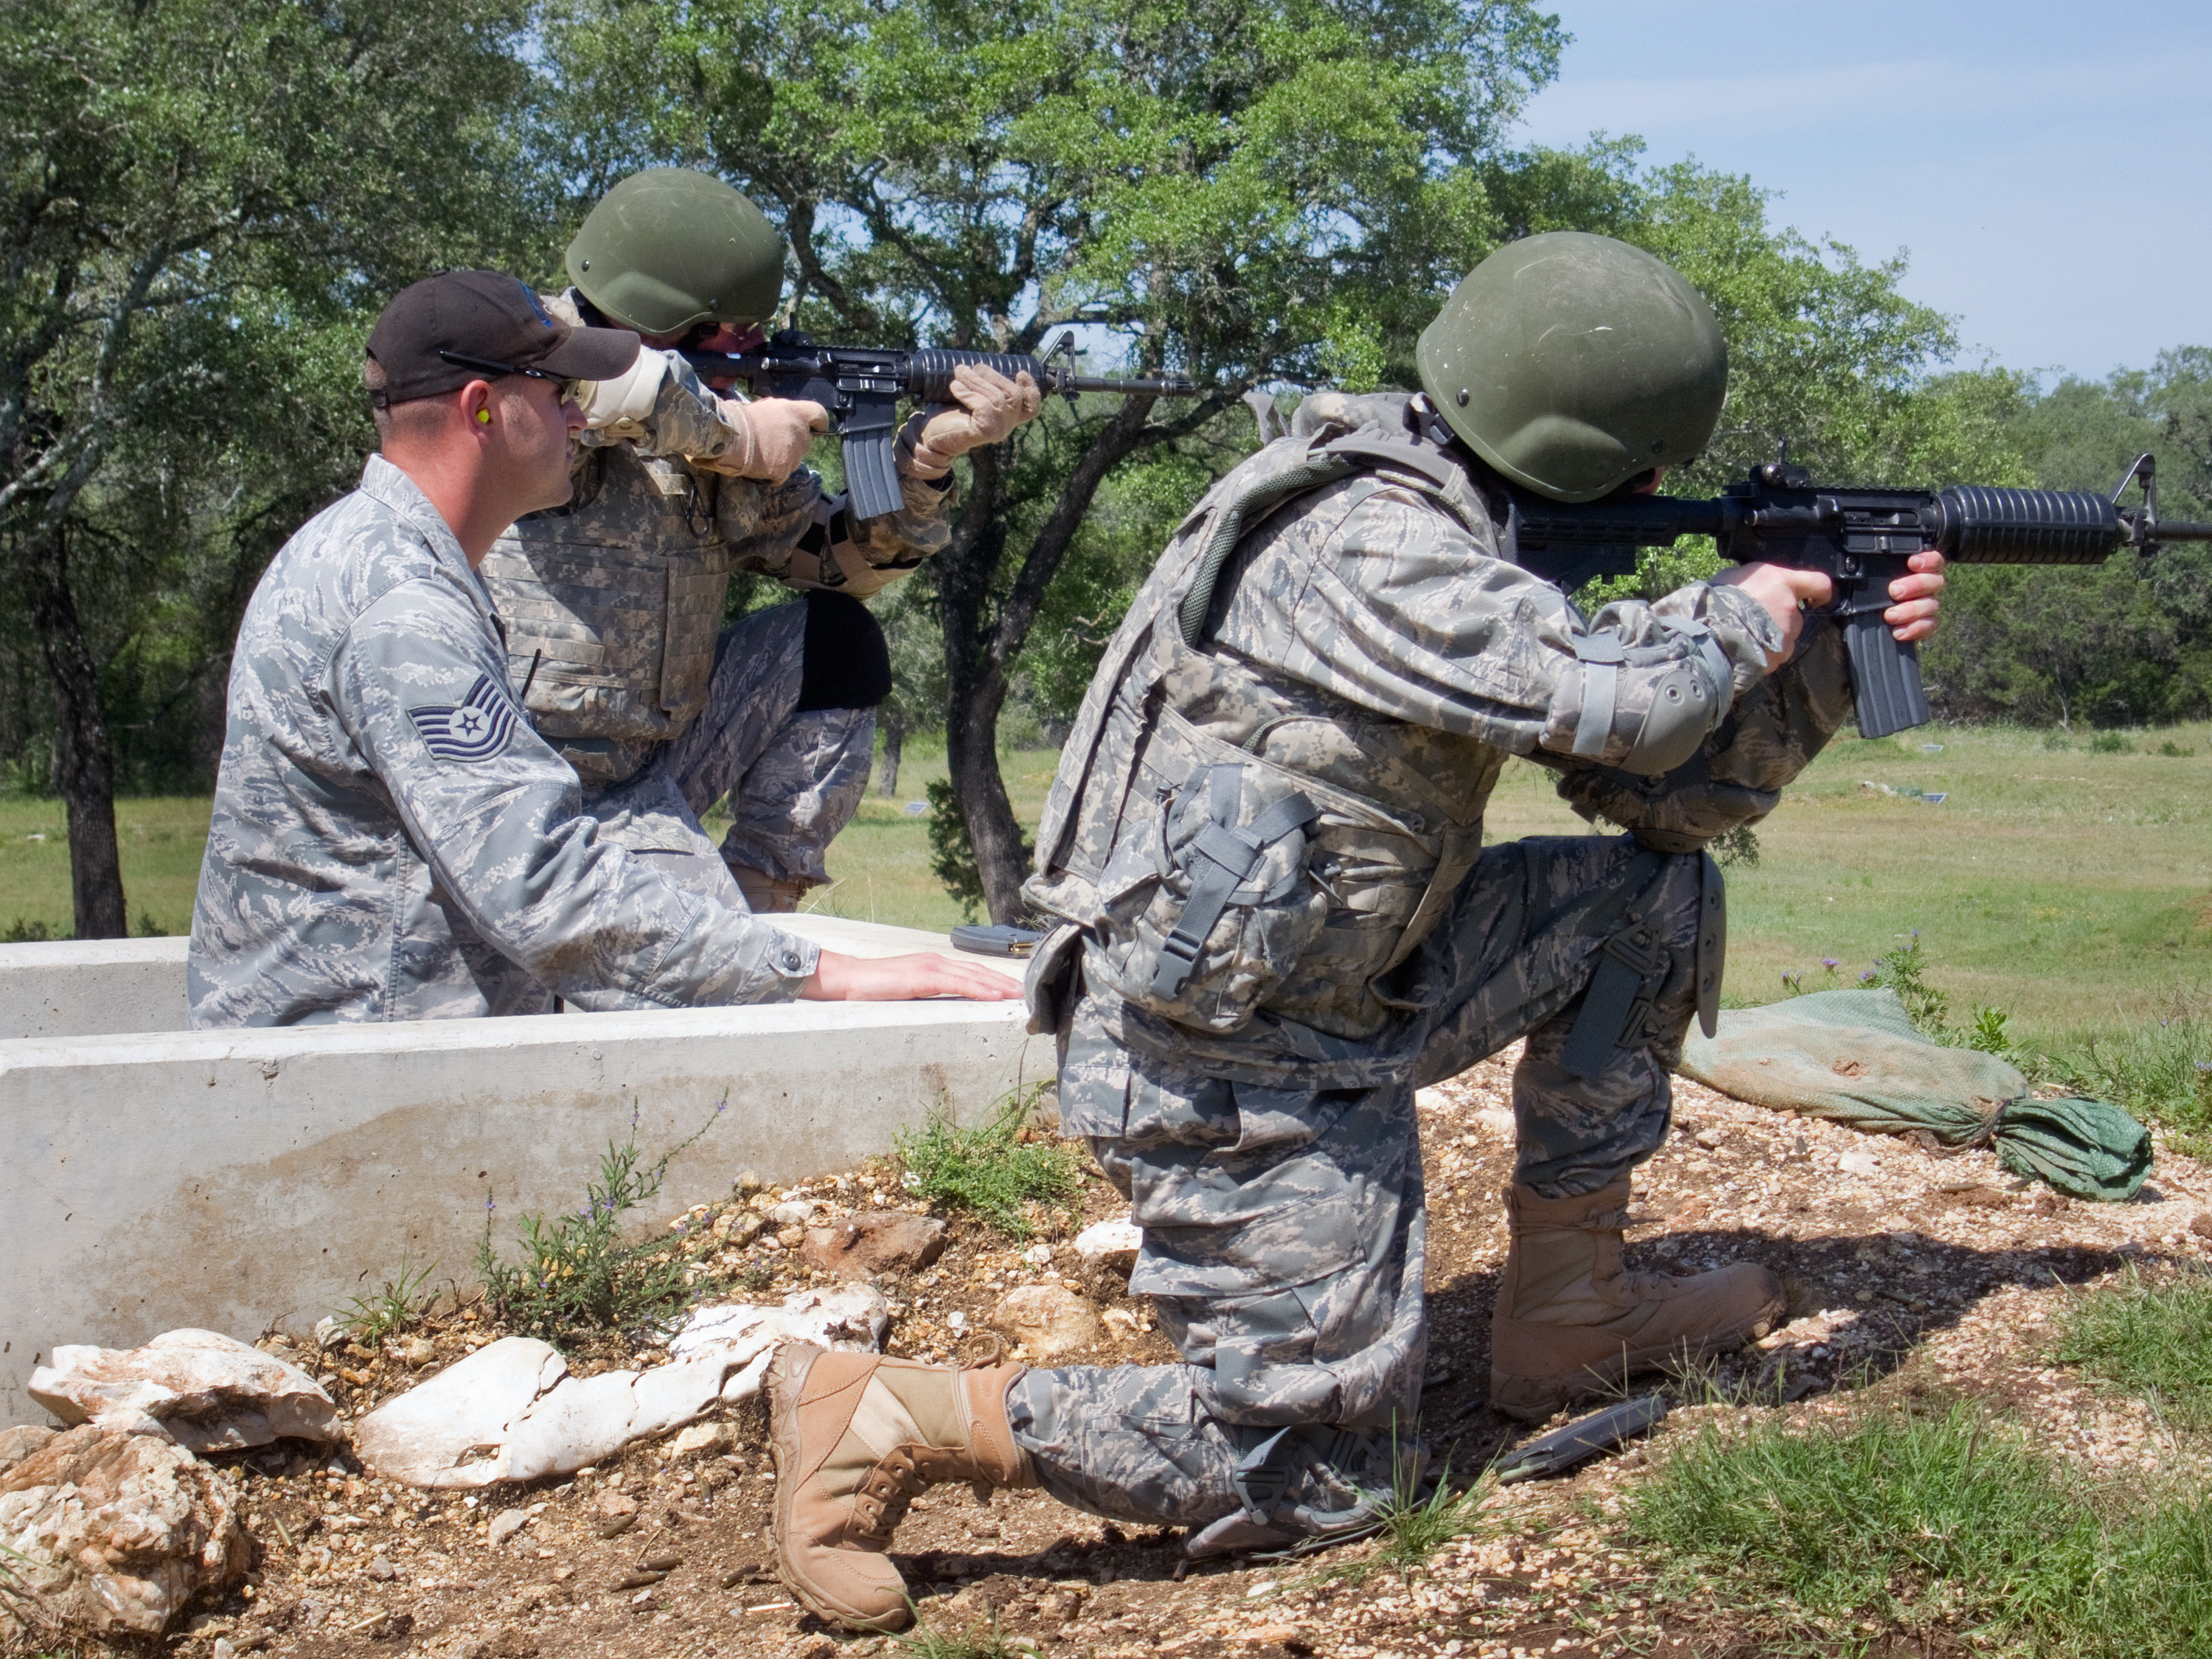
person, military, soldier, army, training, texas, troop, campandersonpeters, infantry, reconnaissance, militia, marksman, military police